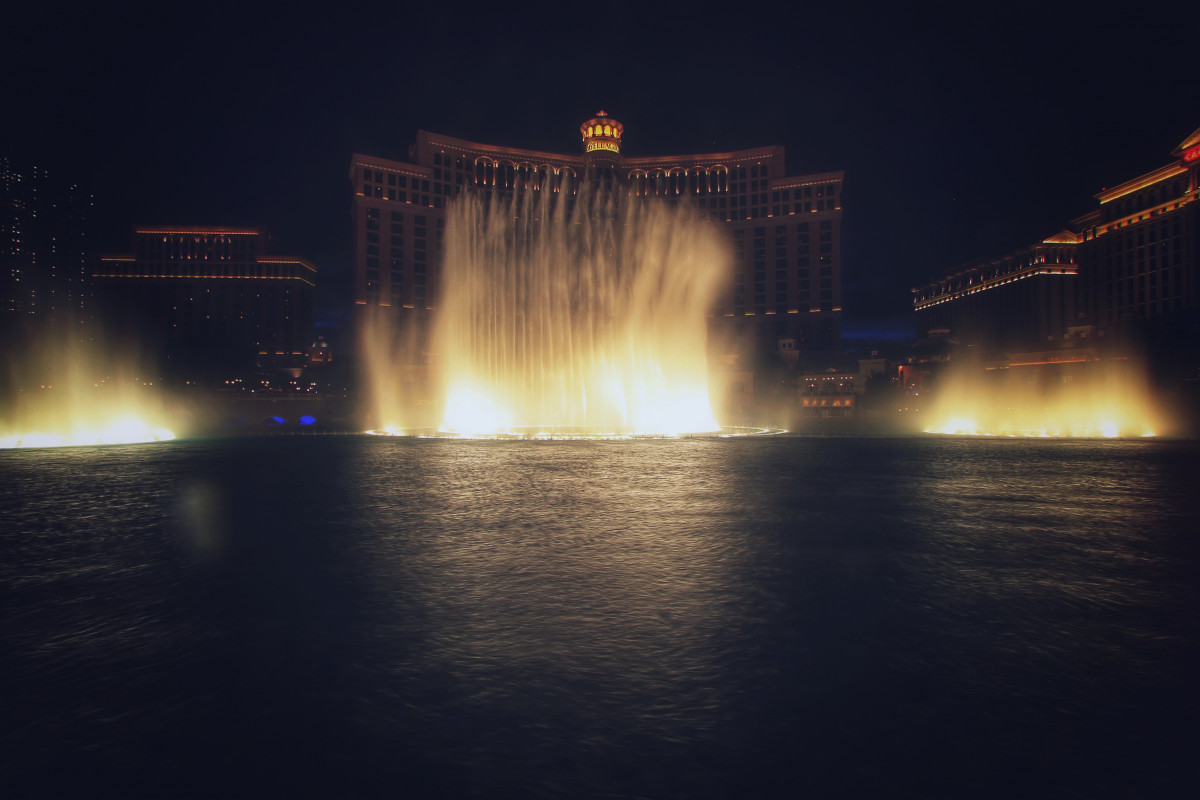
Tags: night, sunlight, morning, dawn, dusk, evening, reflection, darkness, atmospheric phenomenon